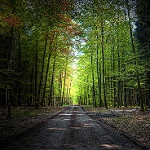
Scene: Outdoor